Lienzo de Quauhquechollan

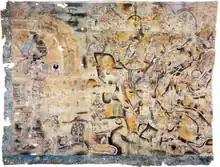
The lienzo before its restoration

The top left corner of the Lienzo de Quauhquechollan is illustrated with the place glyph representing Quauhquechollan combined with the Habsburg coat of arms. Spanish conquistador Hernán Cortés is shown embracing a Quauhaquechollan noble. Both are accompanied by their retinues and the scene includes an exchange of gifts. Another scene shows Jorge de Alvarado at the head of a large army as they depart from Quauhquechollan; the army itself is mixed, containing both Spanish and Nahuas. All the Quauhquechollans are depicted bearing Spanish swords, a privilege bestowed upon some of the native allies of the conquistadors.